David de Lautour

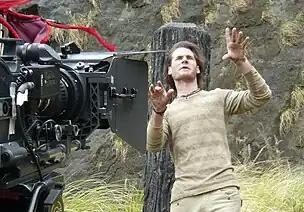

David Hugh de Lautour (born 28 November 1982) is a New Zealand television actor, producer and director. He was born in Christchurch, Canterbury, New Zealand and attended King's College, then The American Musical and Dramatic Academy (AMDA) to which he received a $50,000 scholarship.